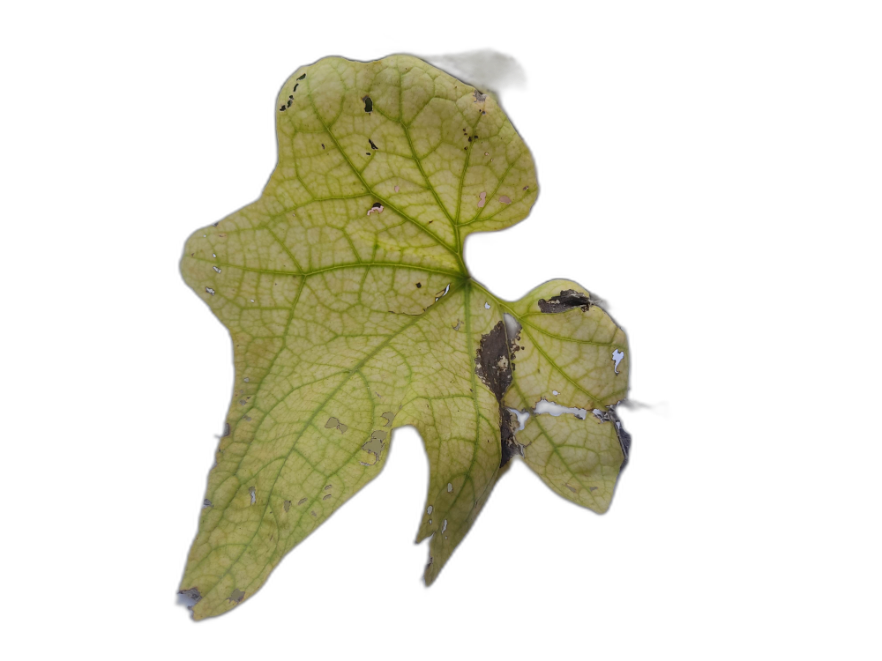
Crop: Zucchini
Label: Anthracnose